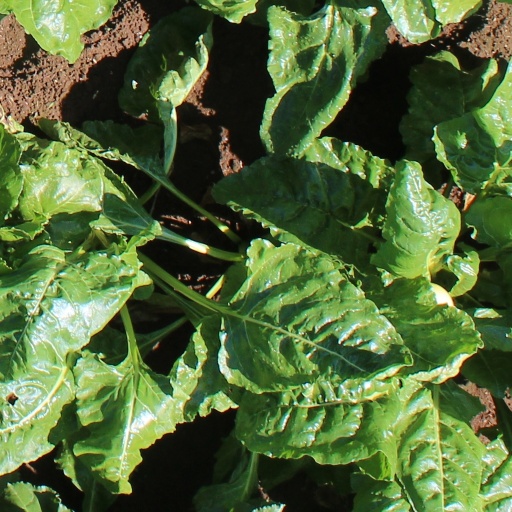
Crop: sugar beet